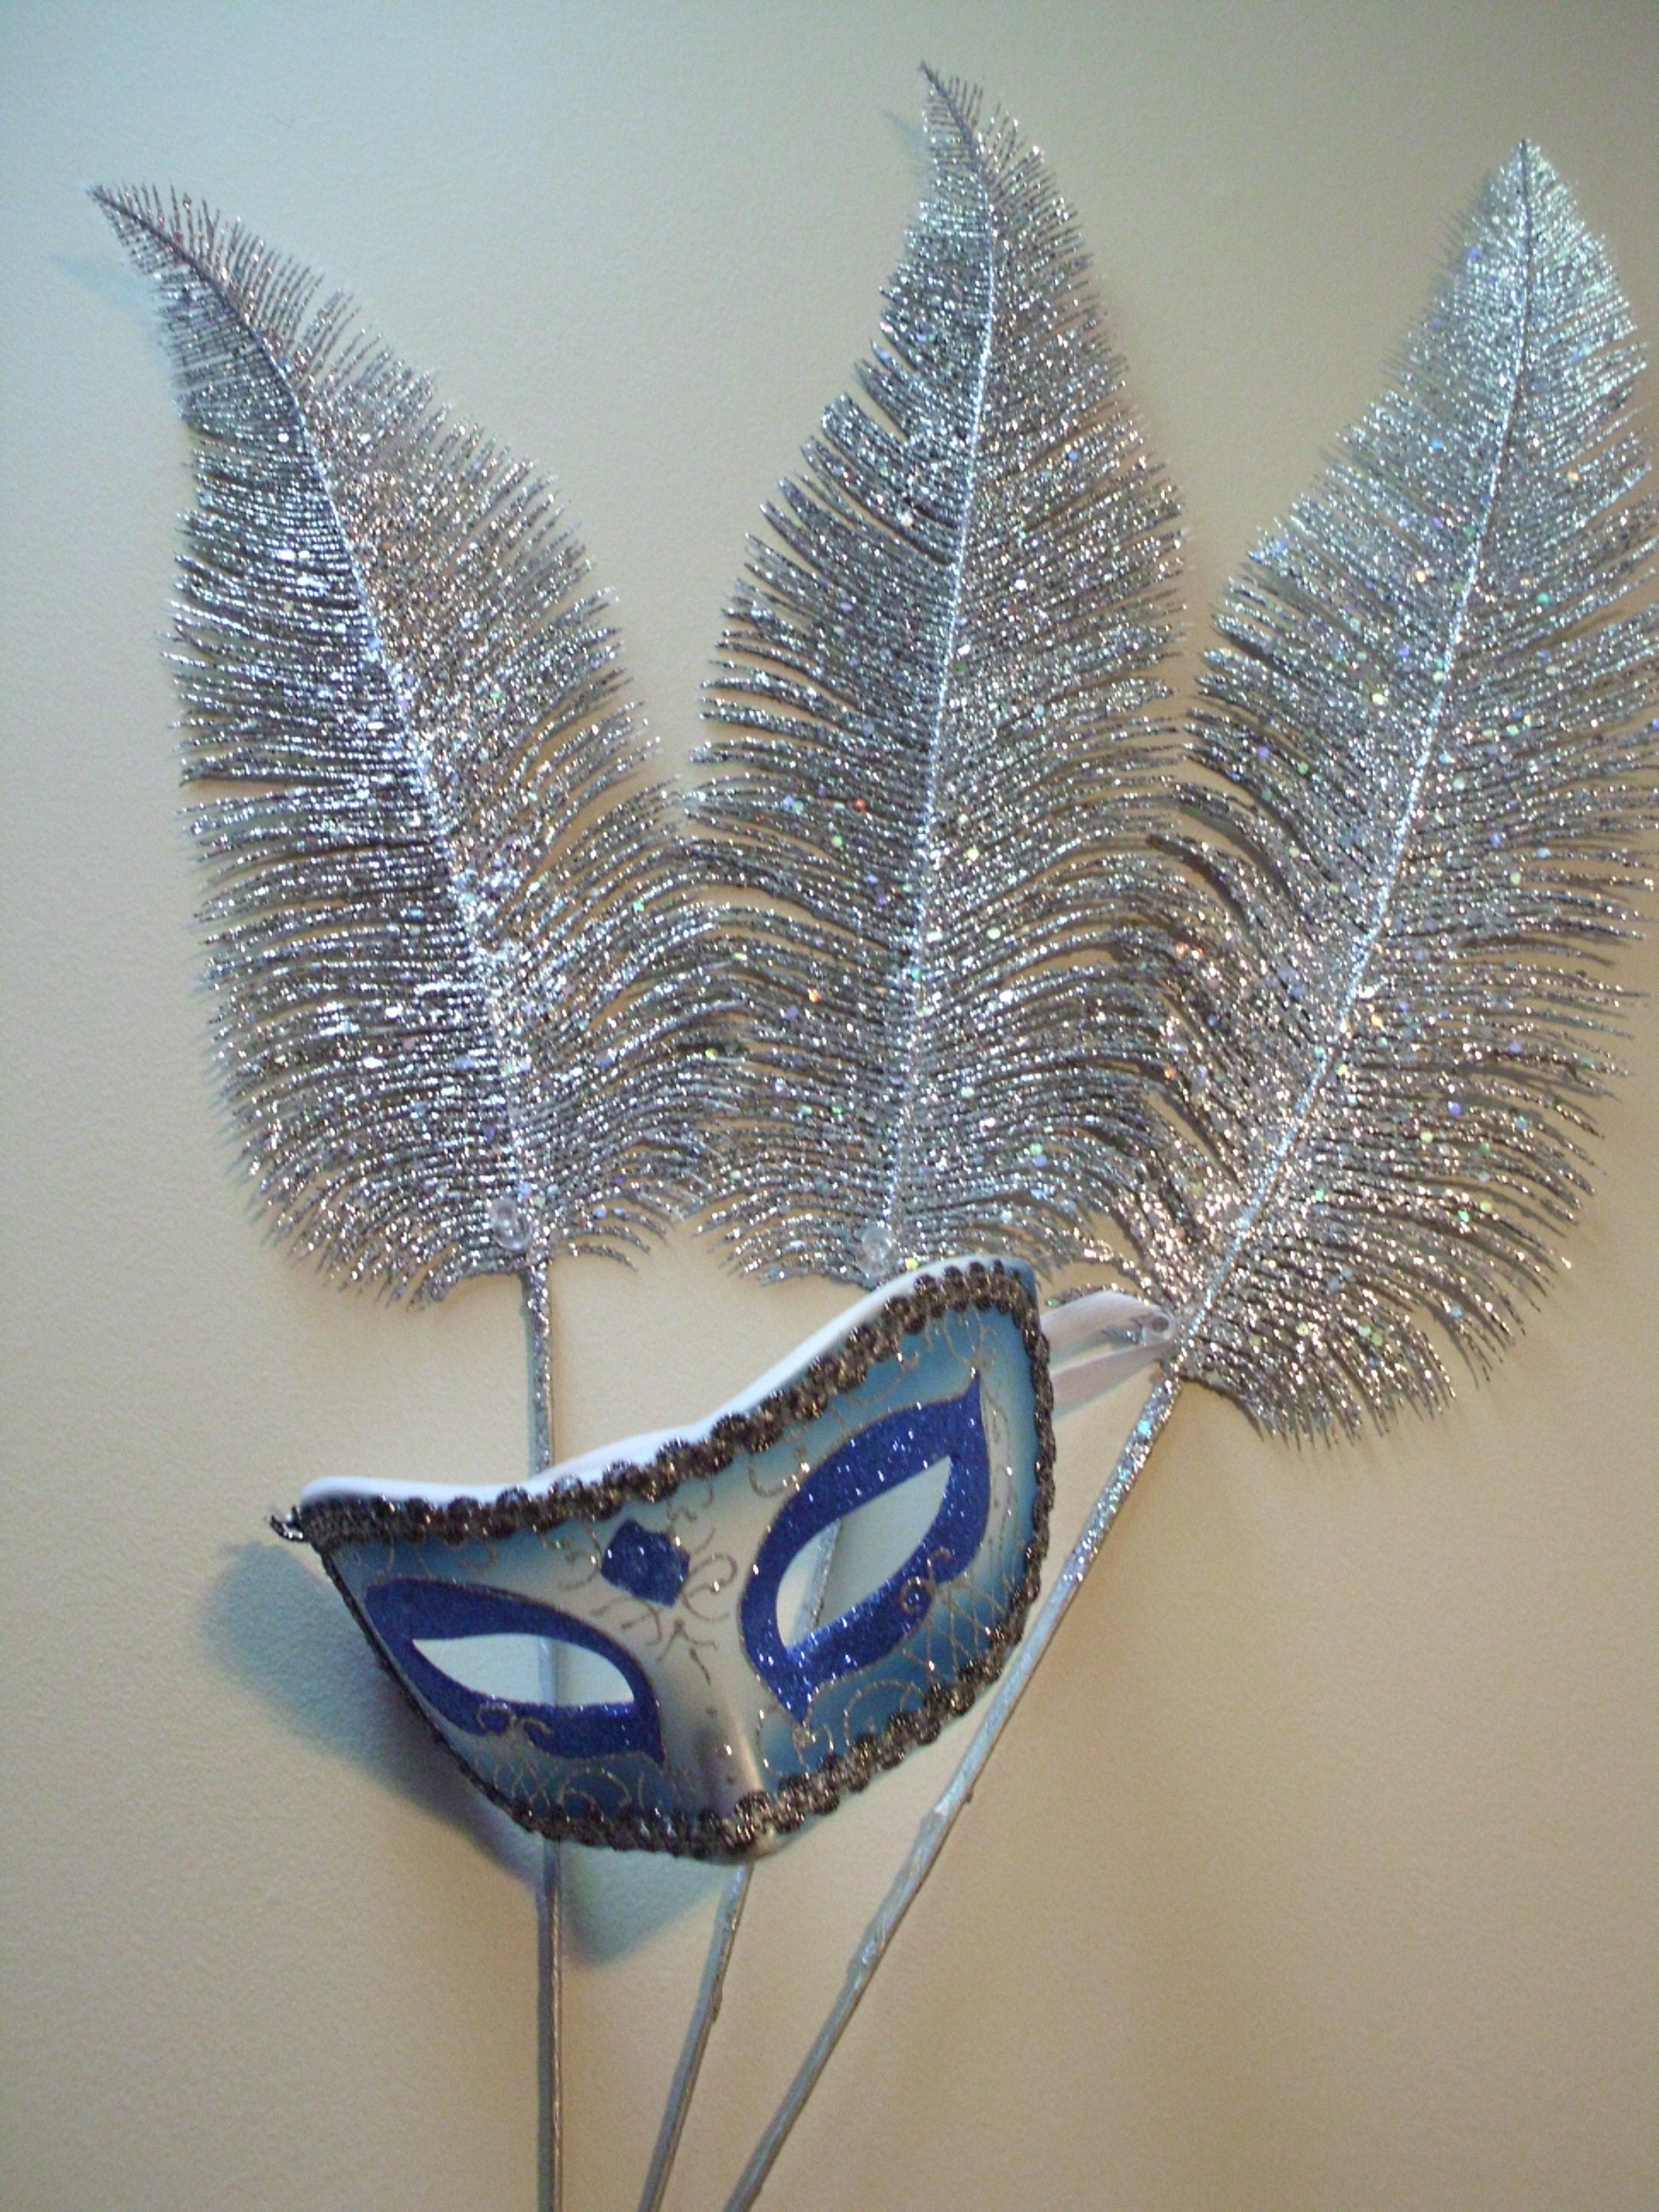
bird, wing, blue, feather, glitter, mask, feathers, masquerade, sliver, fashion accessory